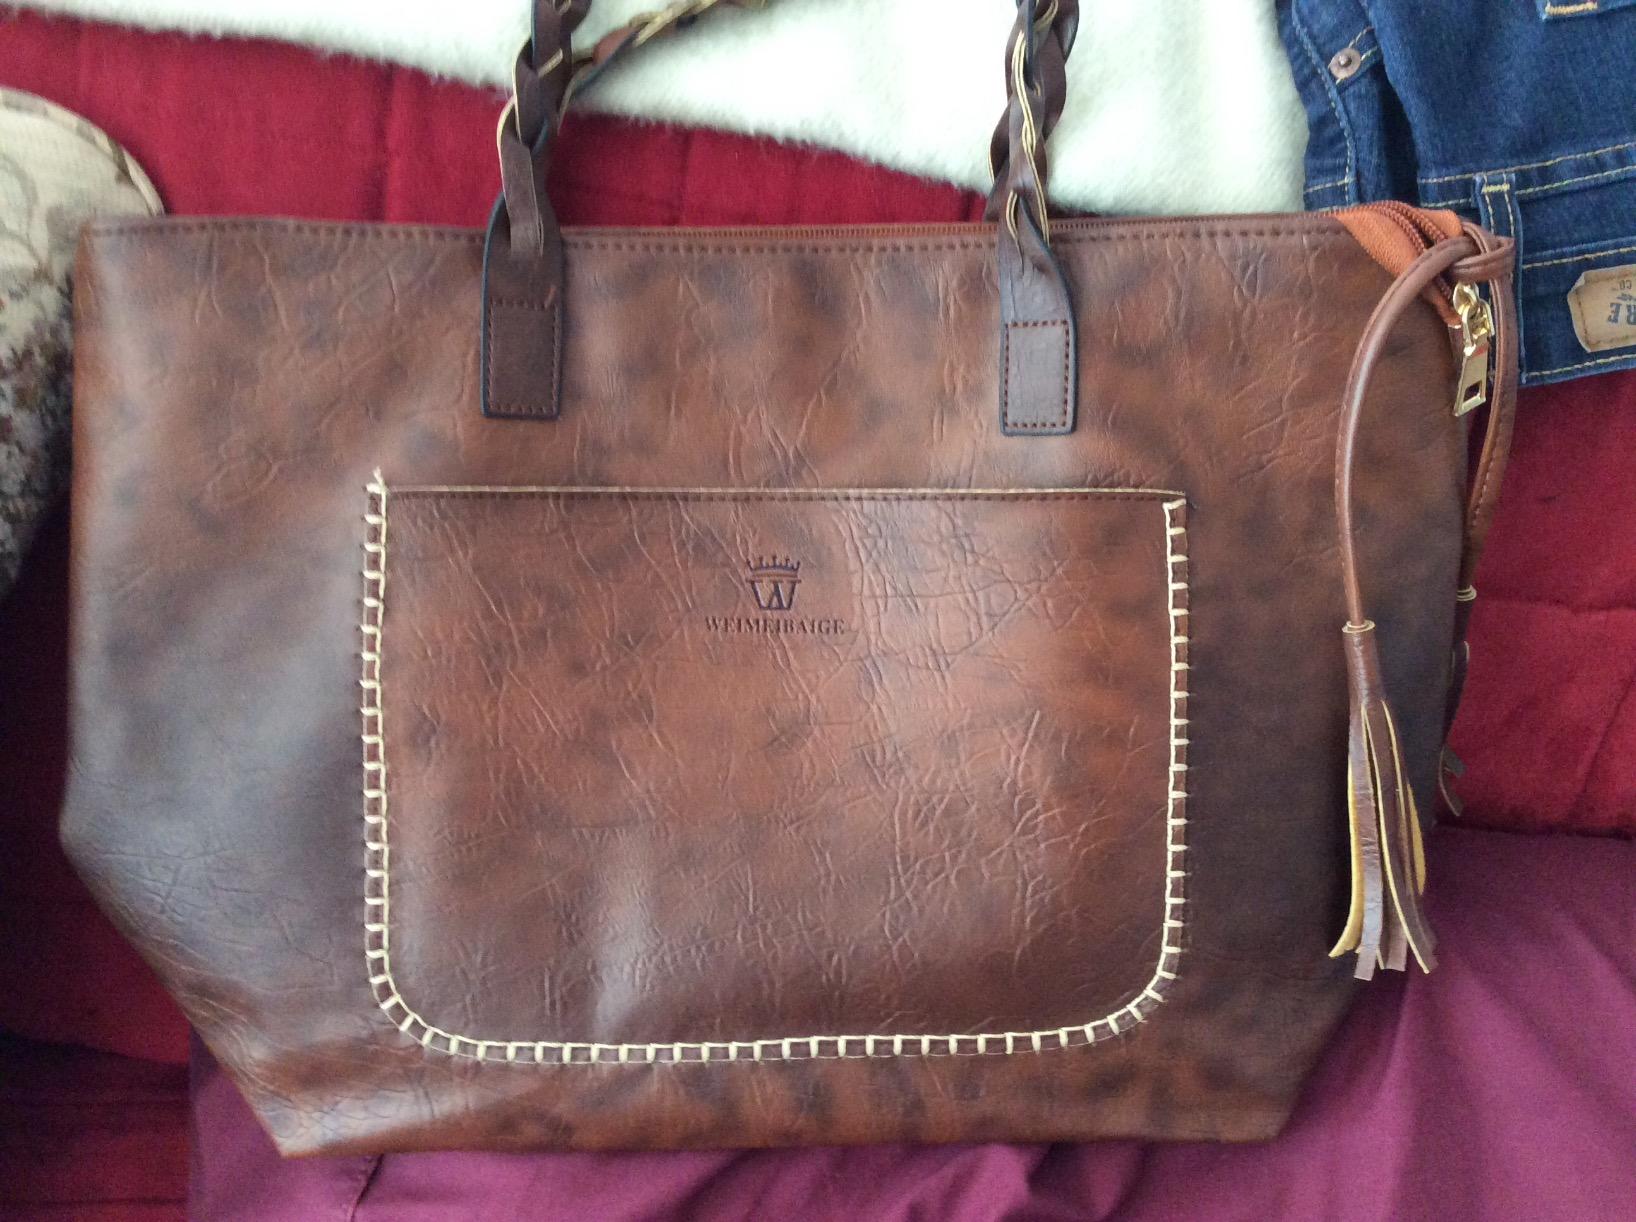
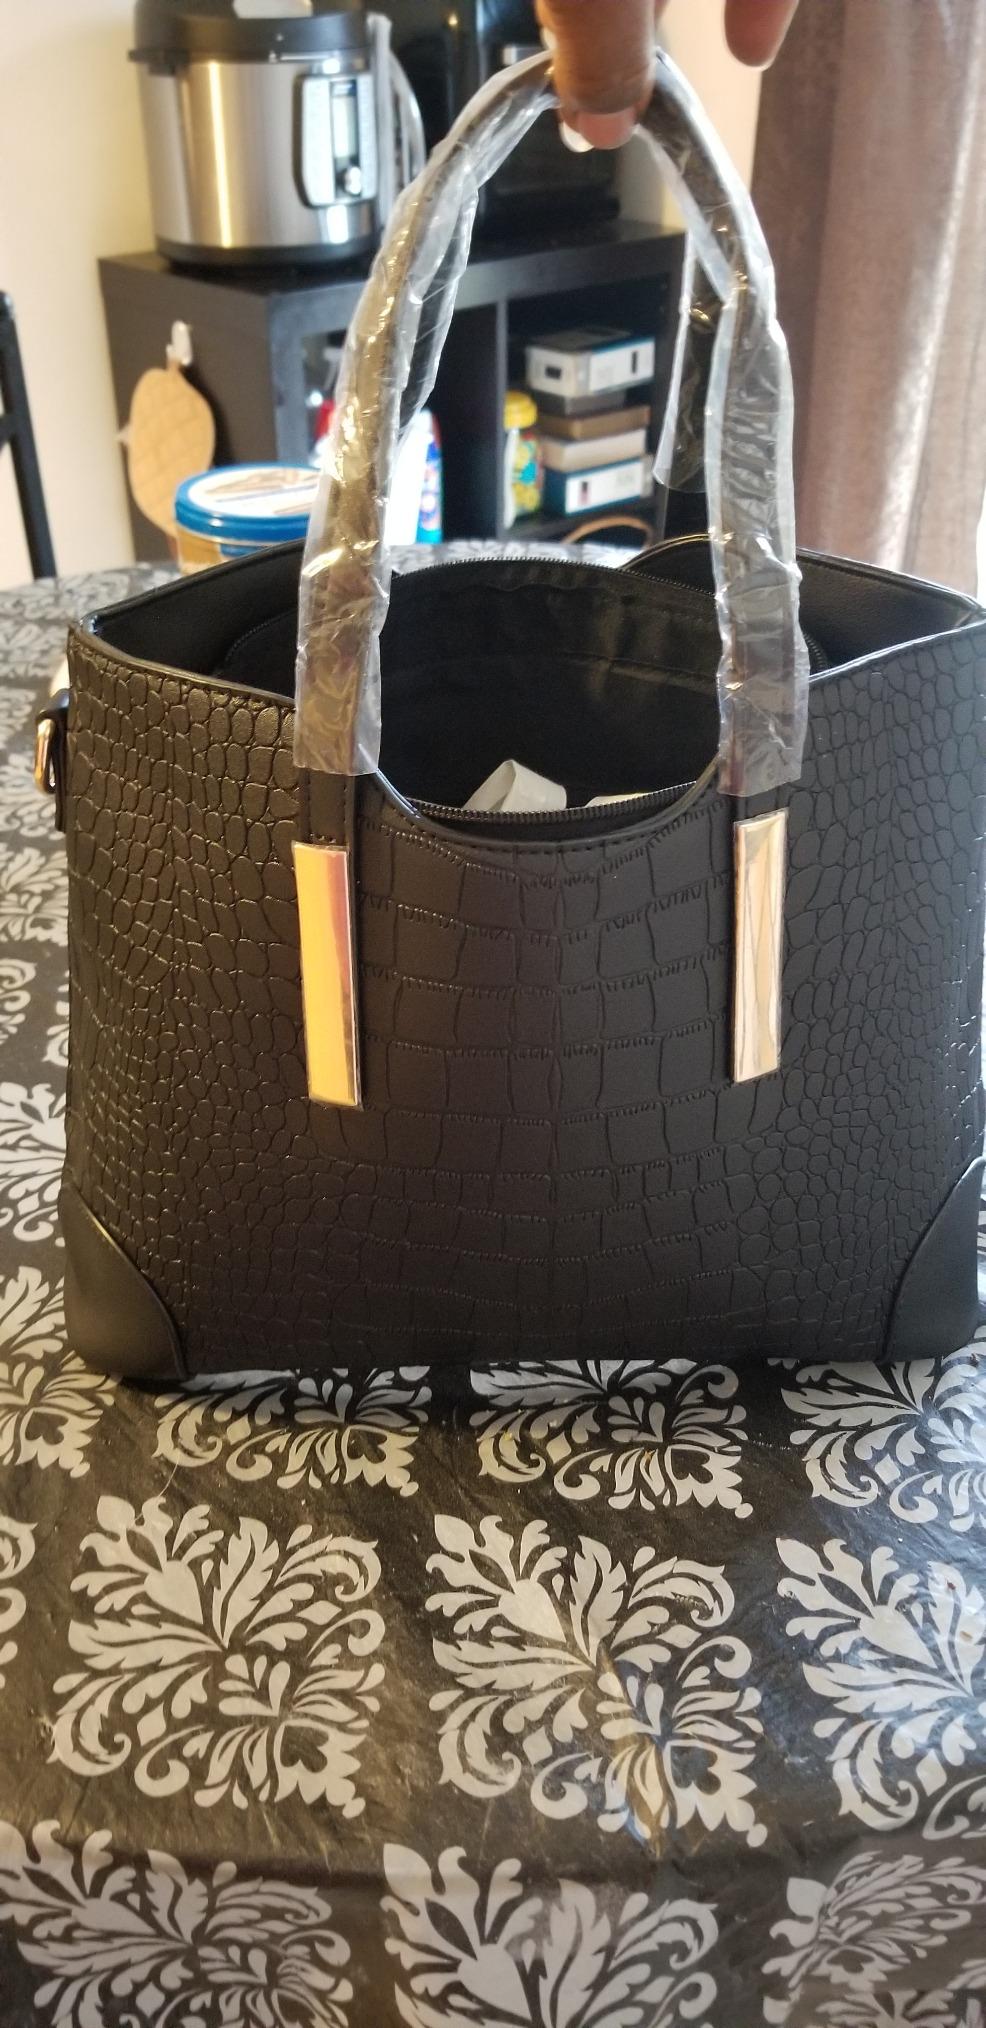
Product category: accessories_handbag
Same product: no